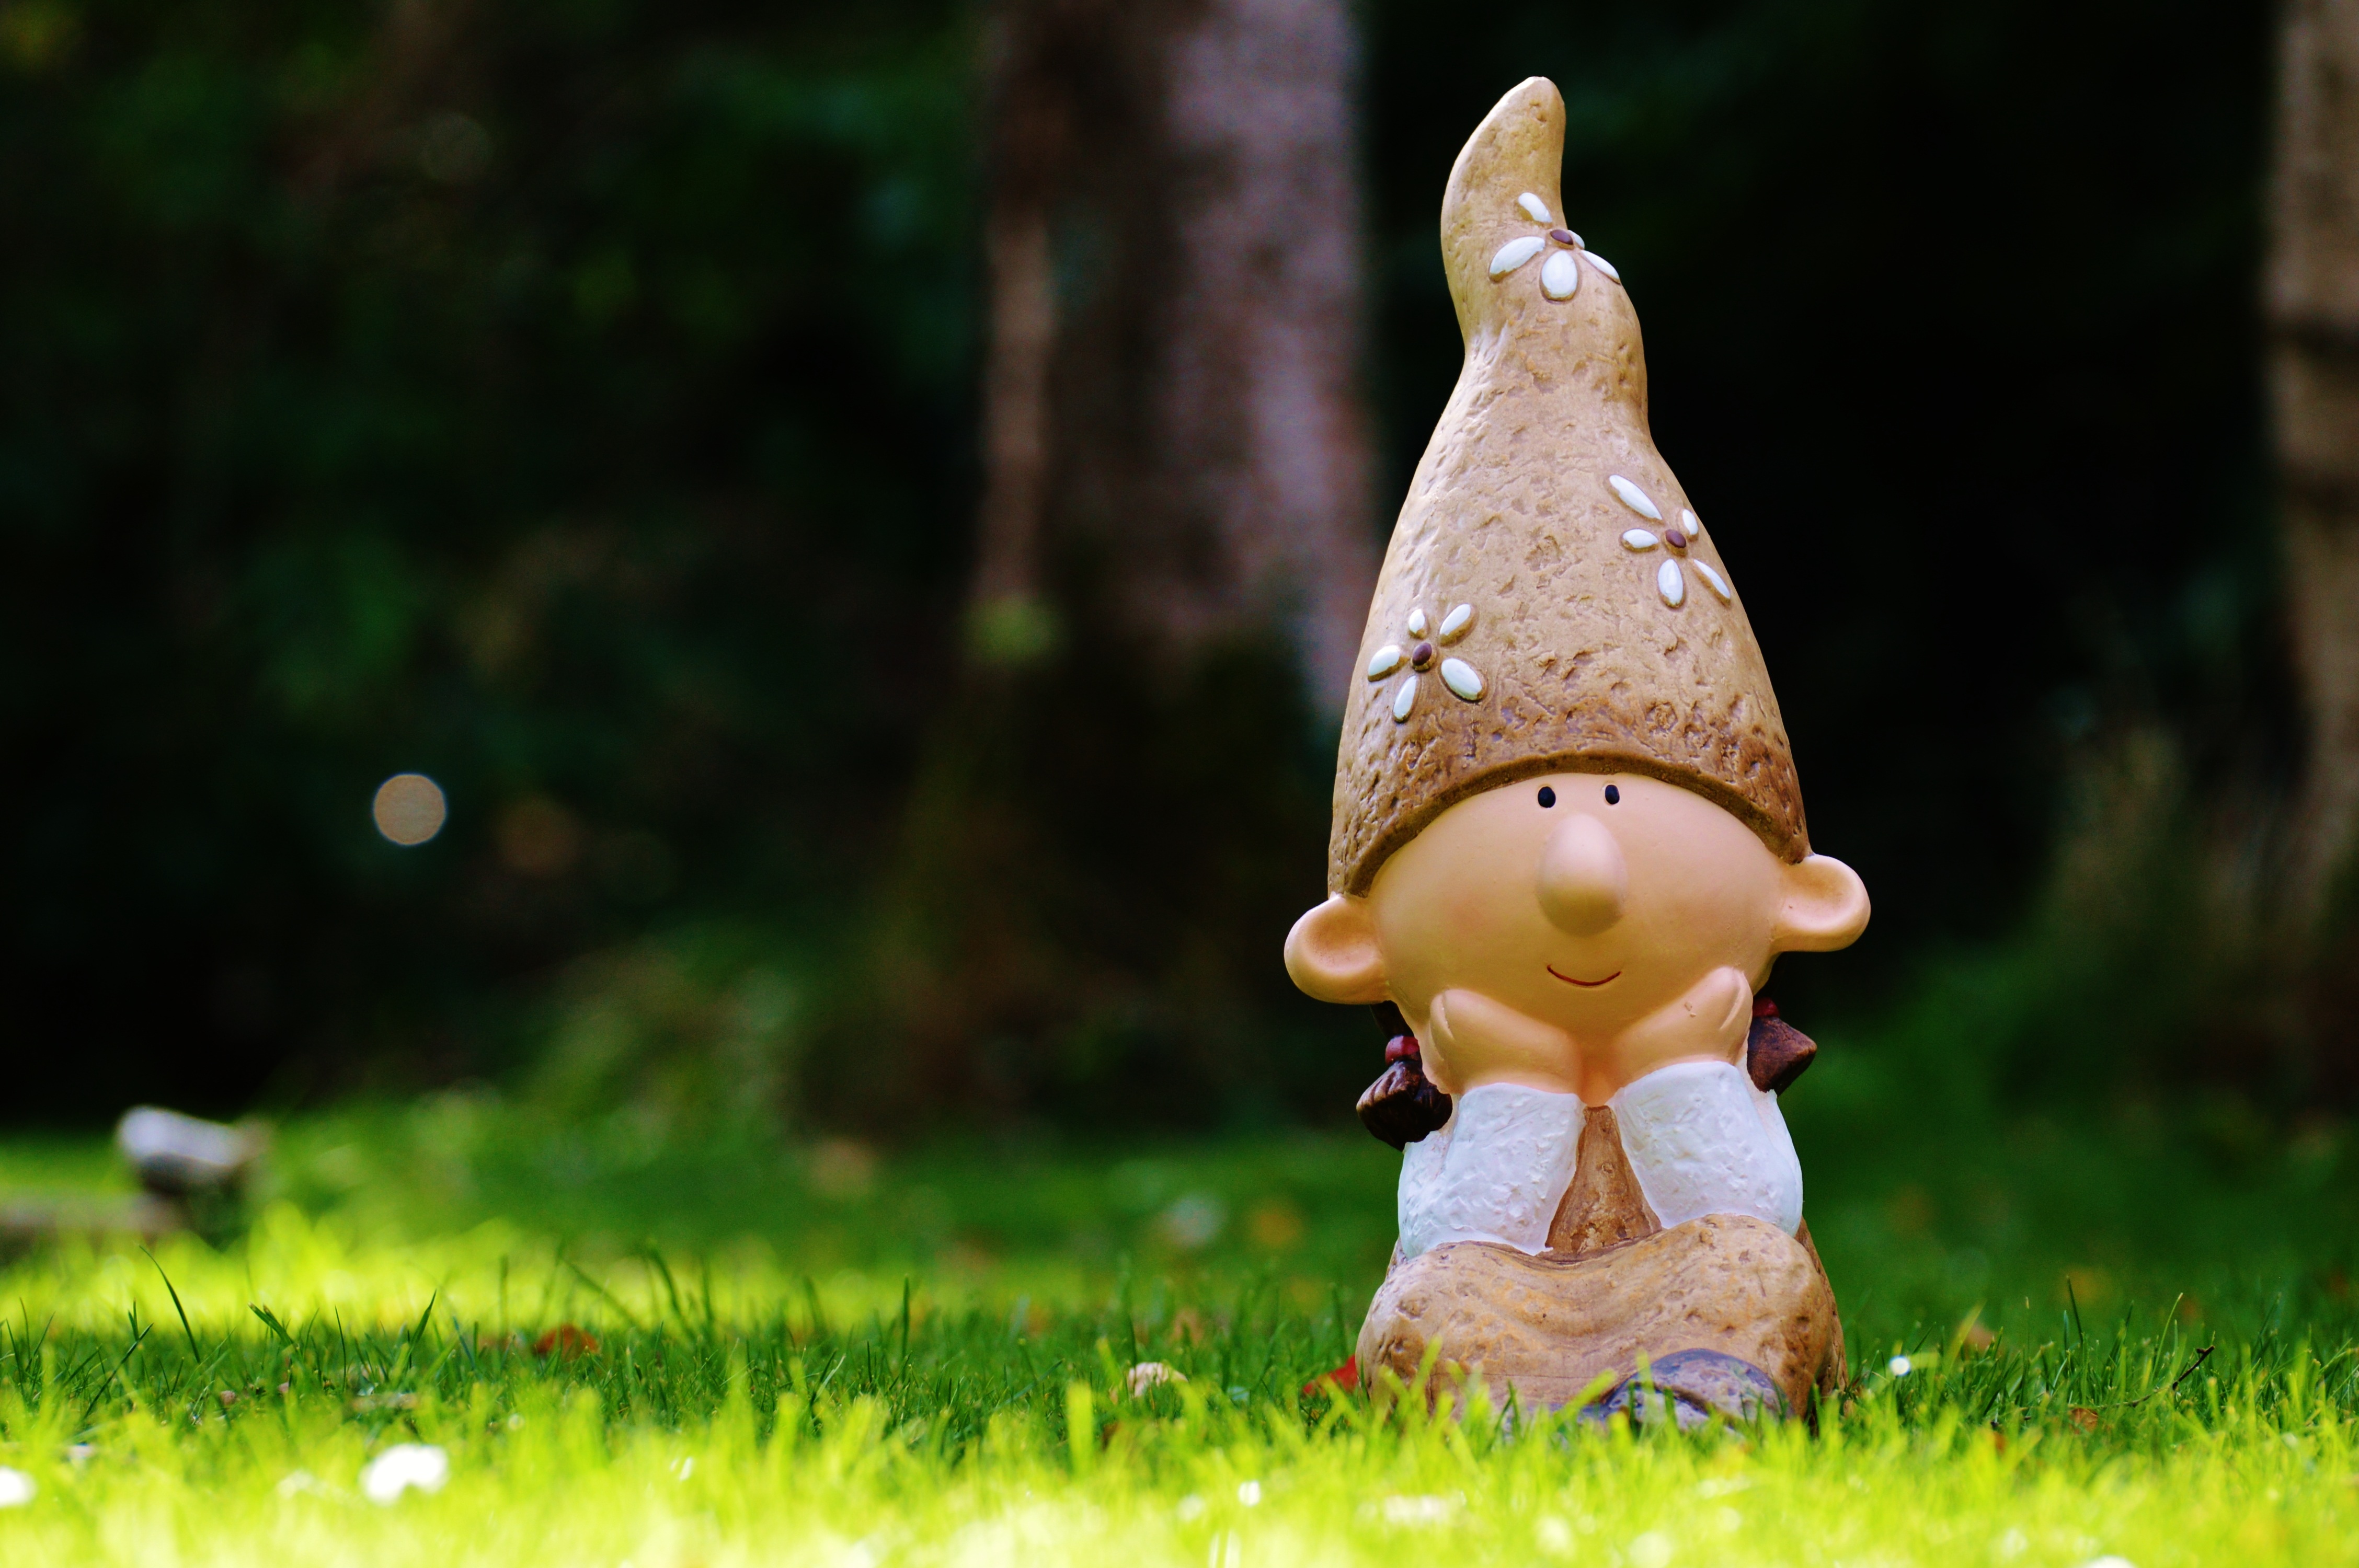
tree, nature, grass, lawn, meadow, sweet, leaf, flower, cute, monument, statue, green, garden, deco, figure, funny, are, dwarf, imp, garden gnome, spring imp, lawn ornament